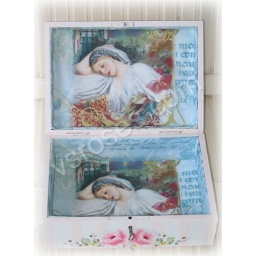
hp roses memory box by vsroses